Anna Karamazoff

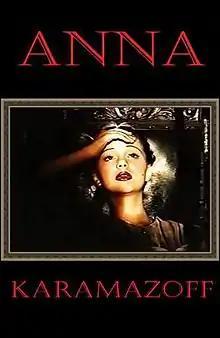
Film poster

Anna Karamazoff is a 1991 Soviet drama film directed by Rustam Khamdamov. It was entered into the 1991 Cannes Film Festival.